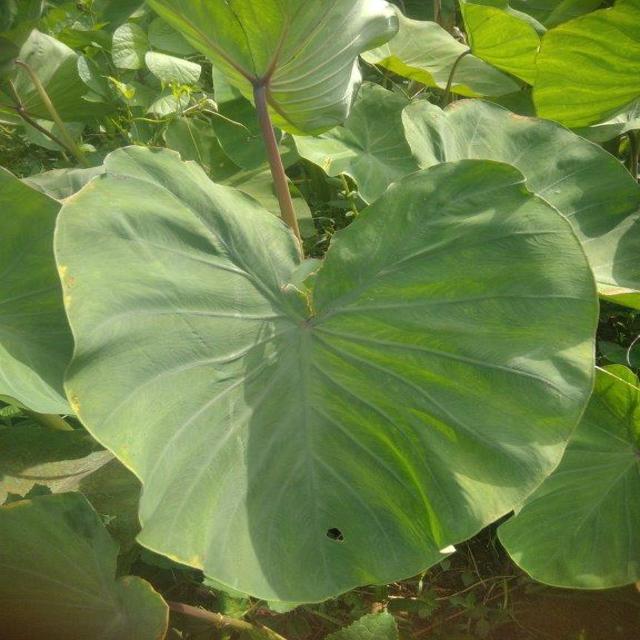
Label: Early_Blight